Riograndense Republic

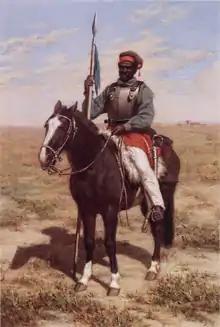
One of the "" ("Black Lancers"), a formation of former and freed slaves, which served the Riograndense Republic as lancers.

The Riograndense Republic was created as a constitutional presidentialist republic. Its first President, Bento Gonçalves, was appointed by the Ragamuffin Assembly and took office on 6 November 1836, along with 4 vice presidents: